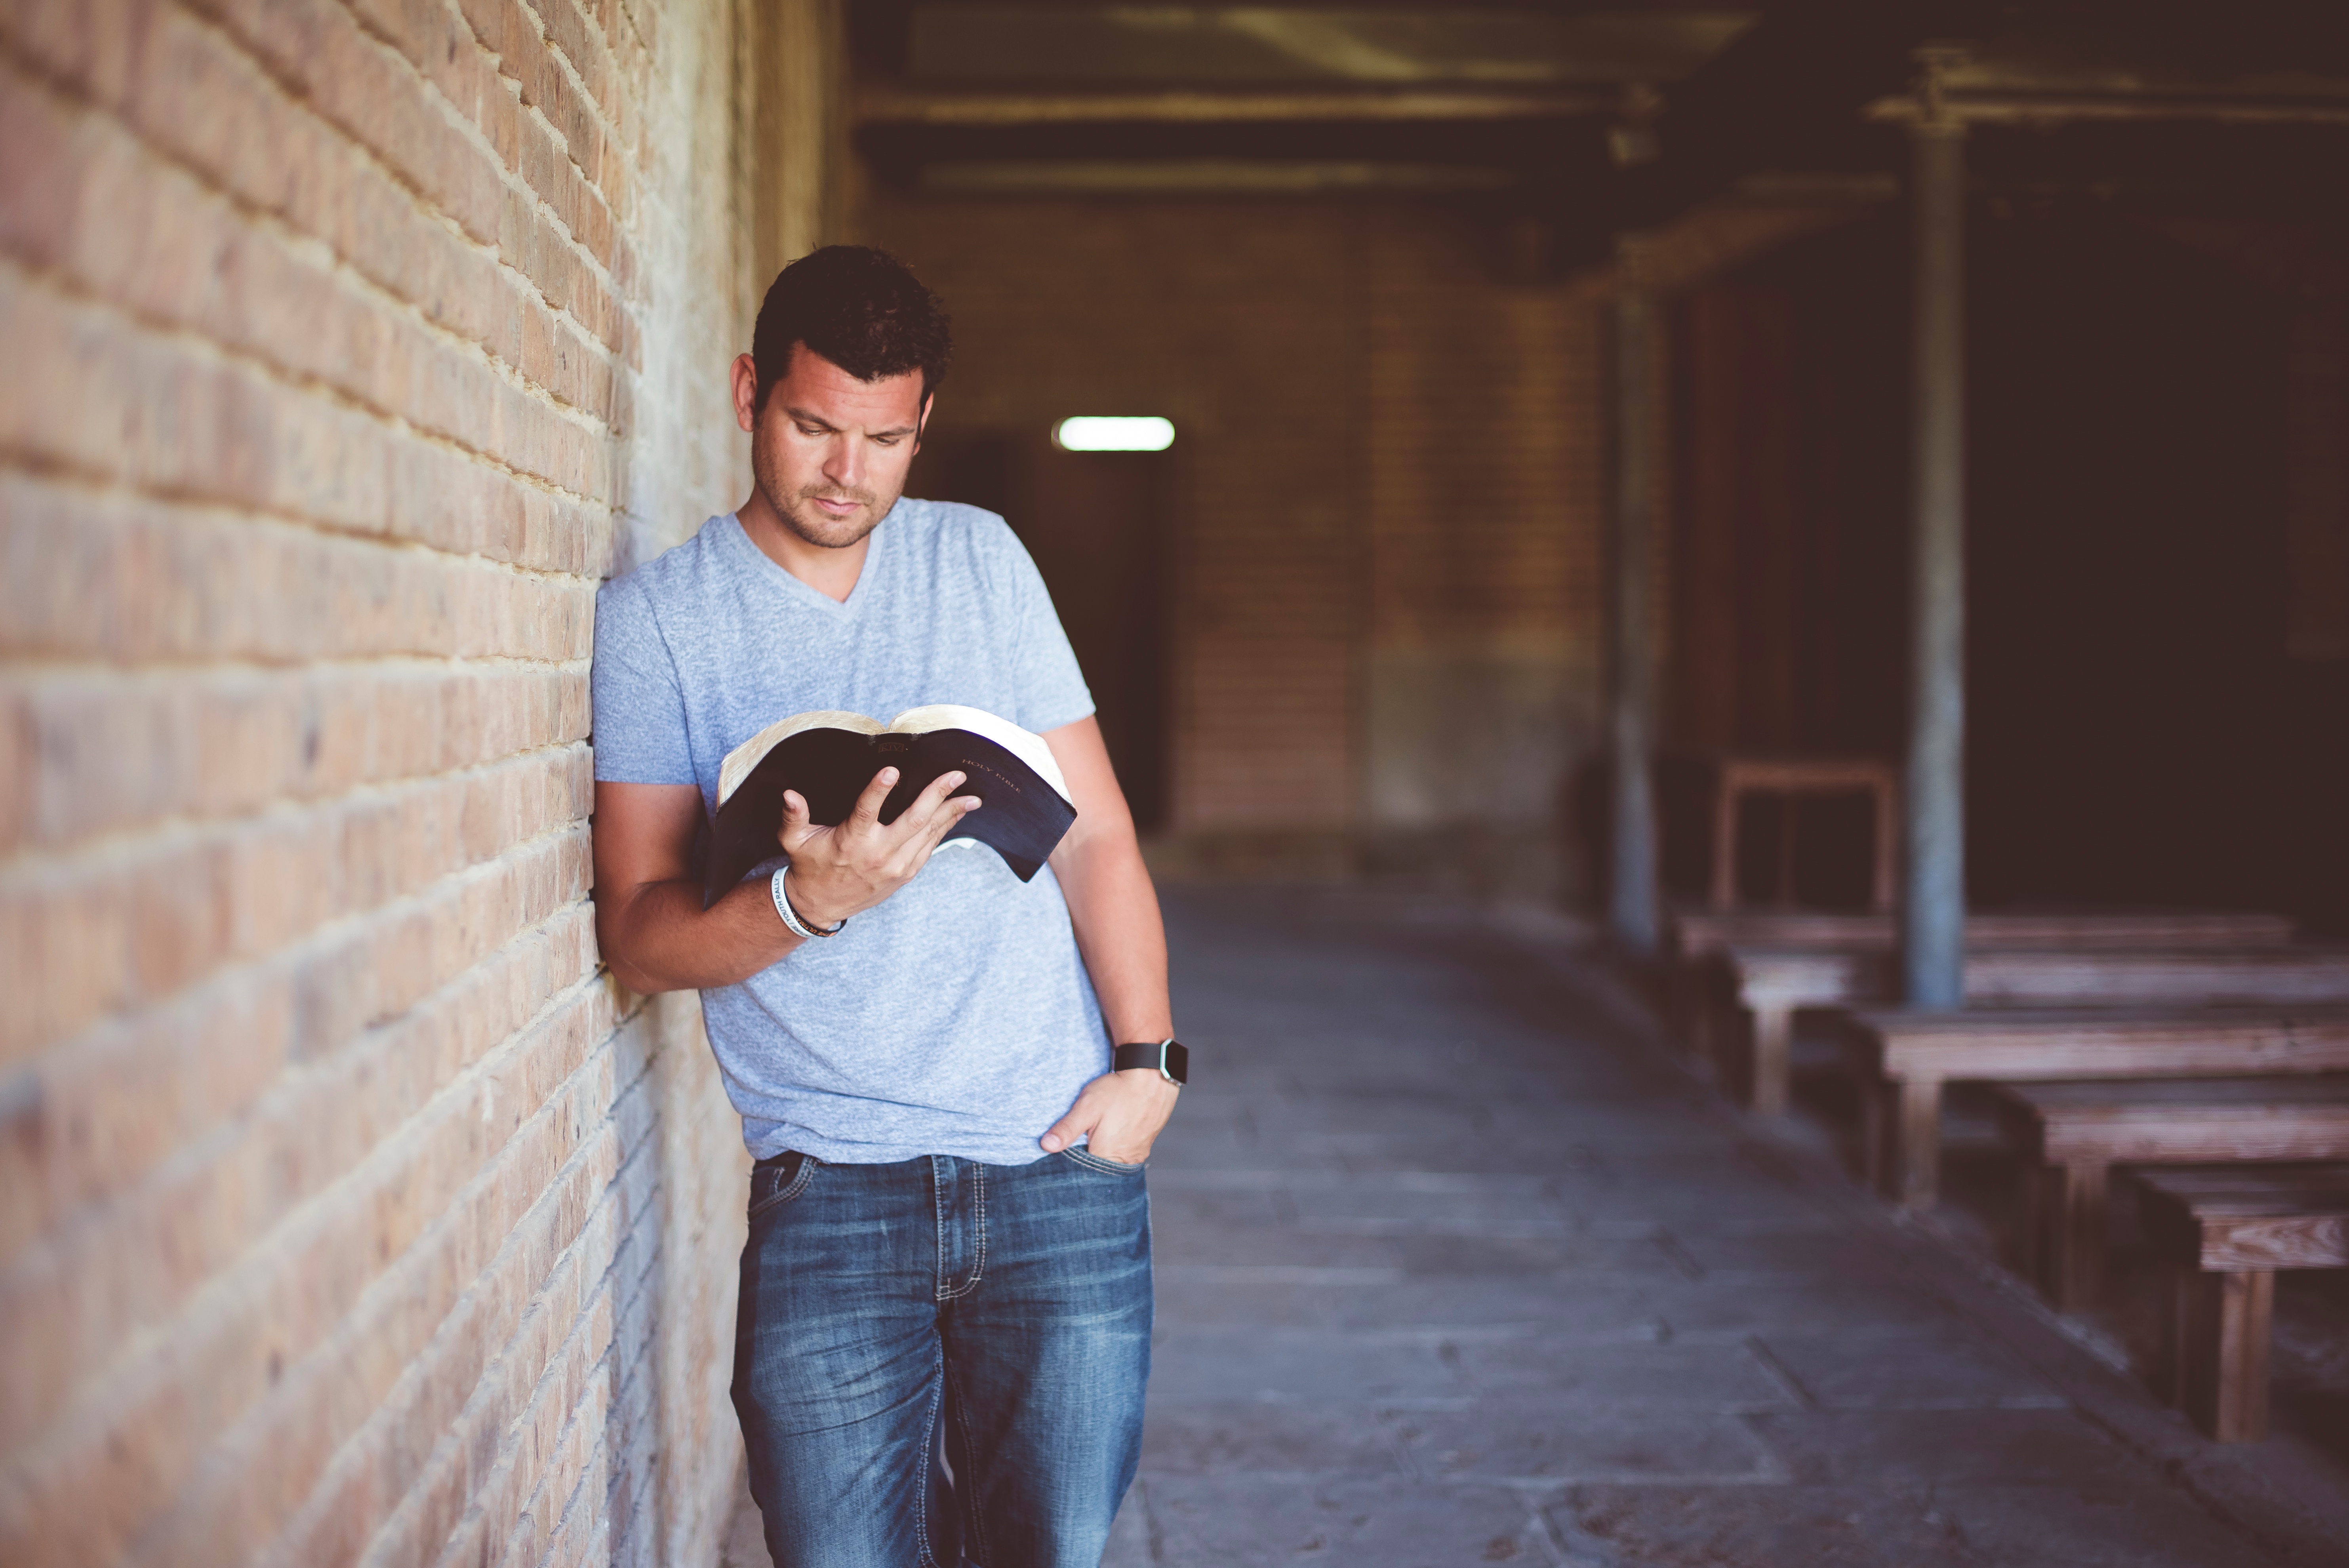
man, people, male, ceremony, photograph